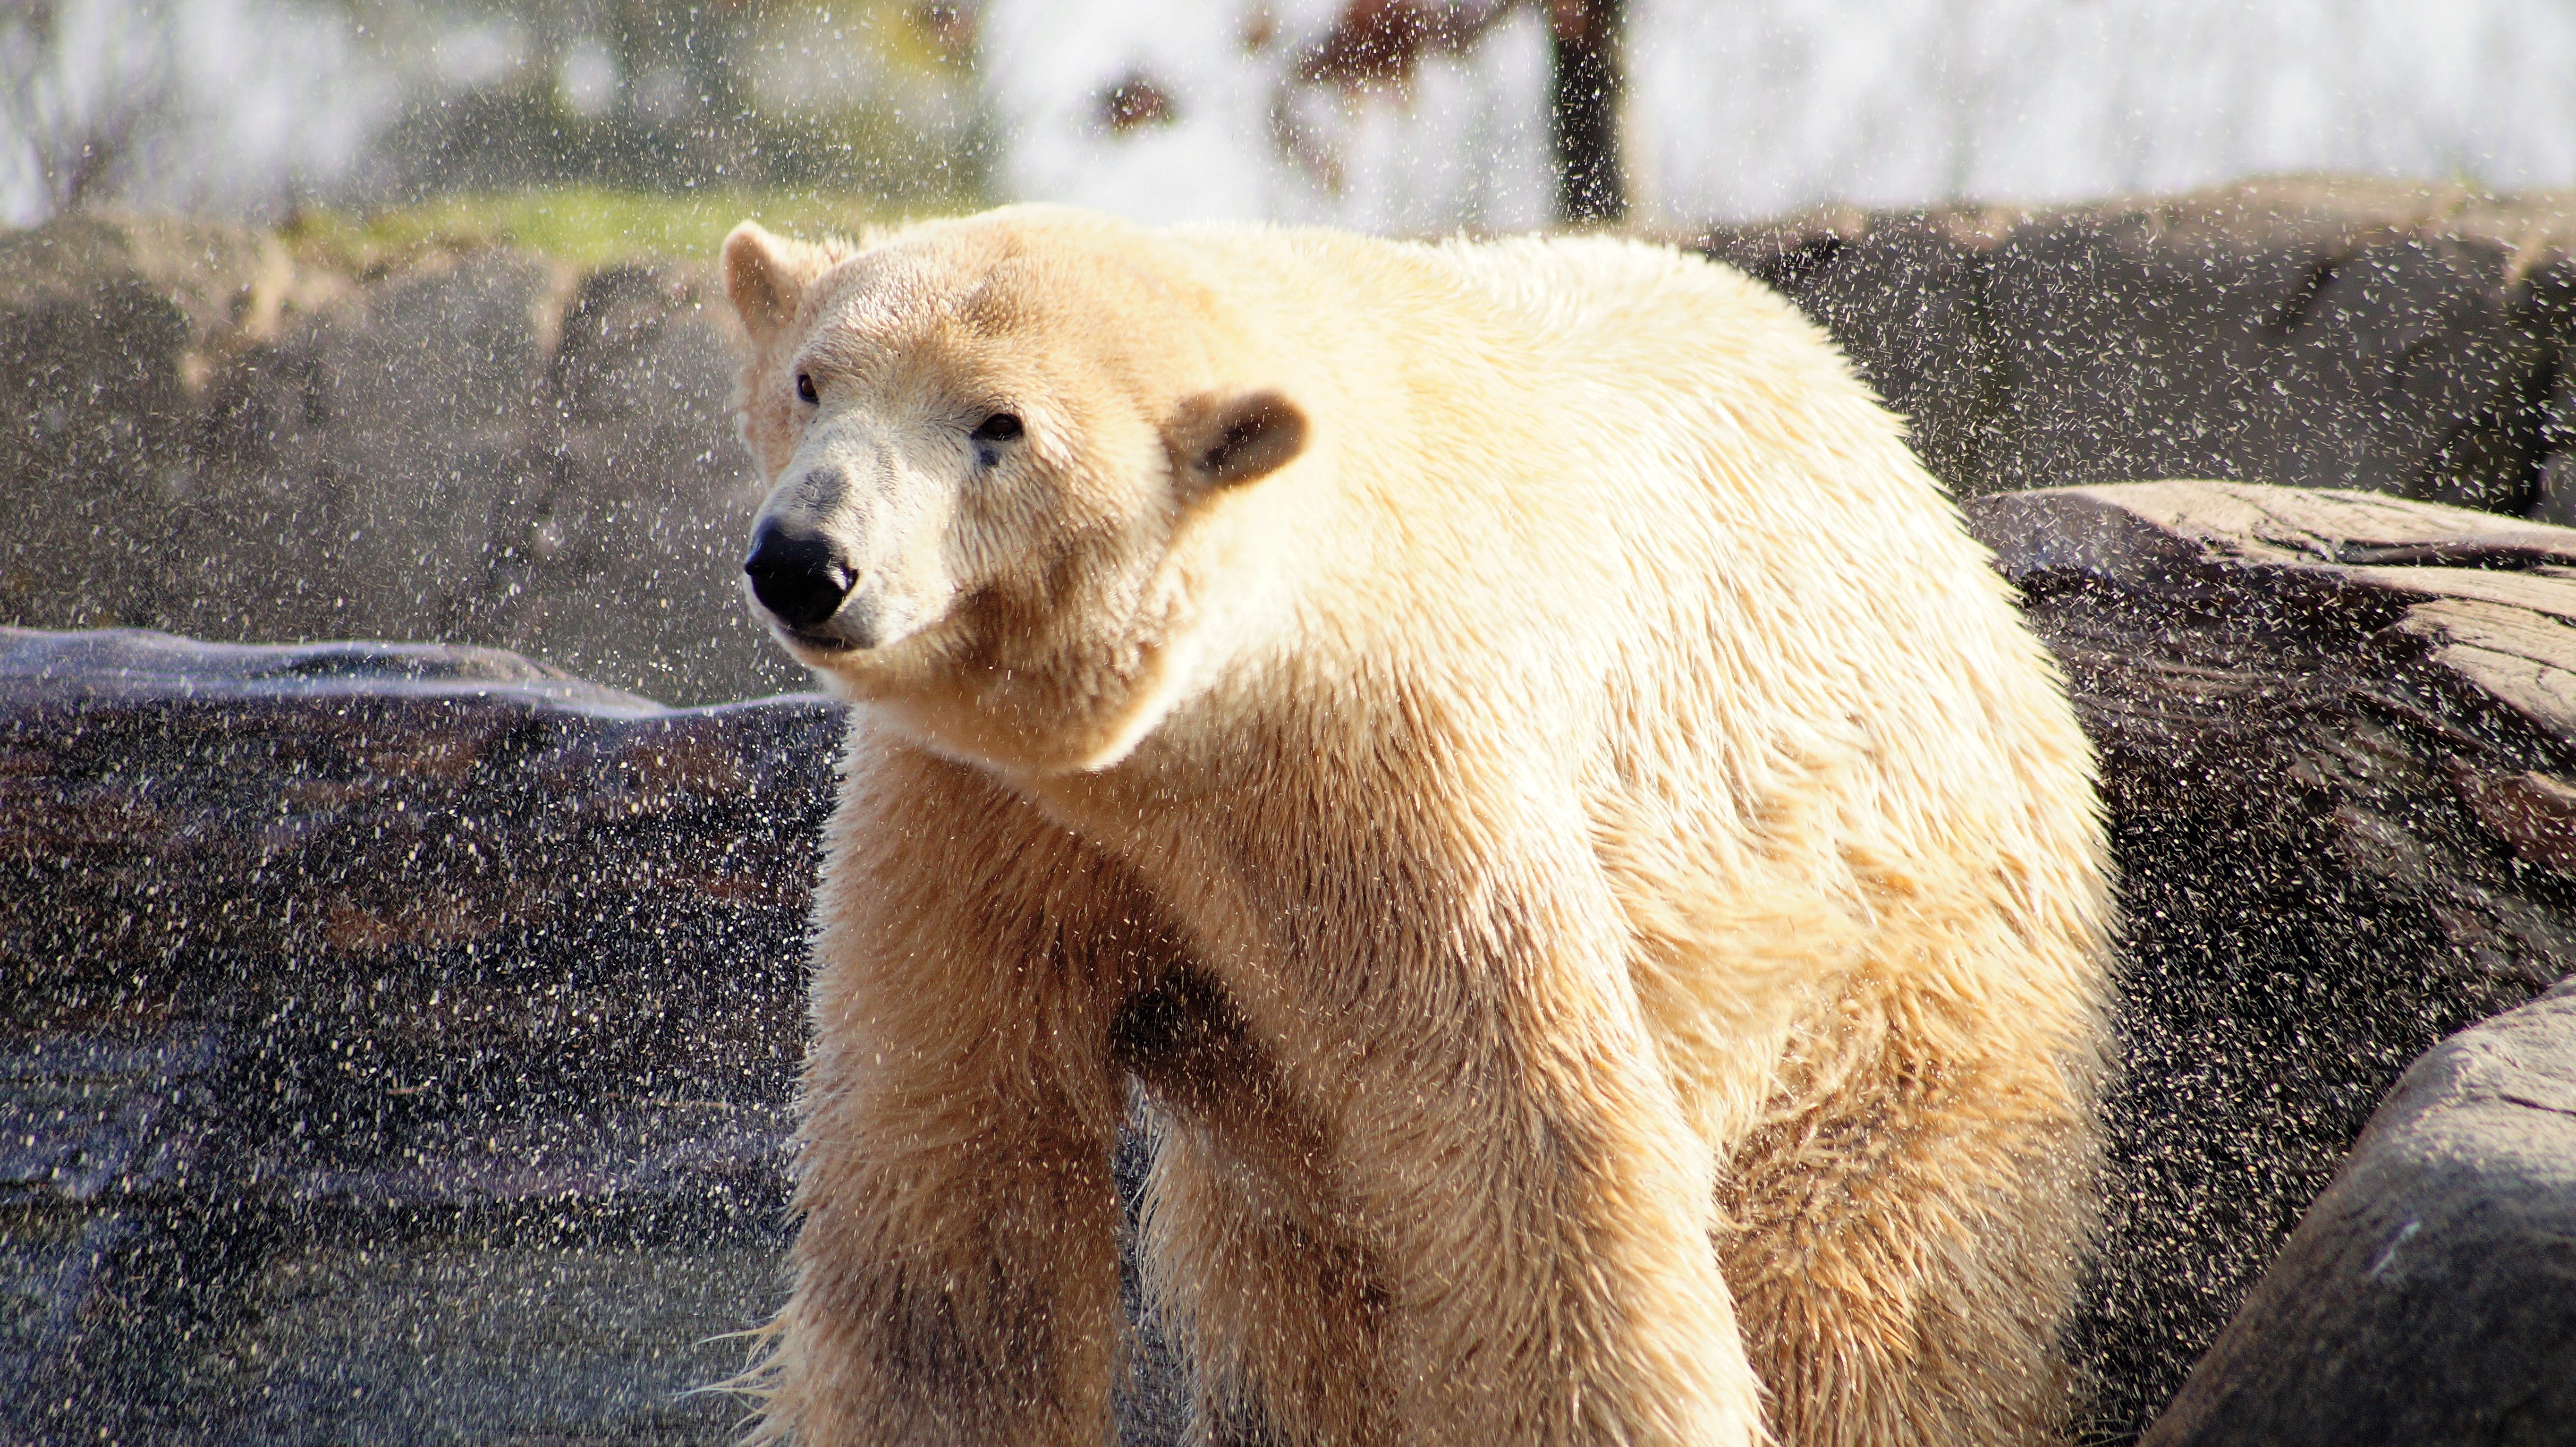
nature, animal, bear, wildlife, wild, zoo, spring, mammal, fauna, polar bear, brown bear, animals, vertebrate, grizzly bear, dog breed group